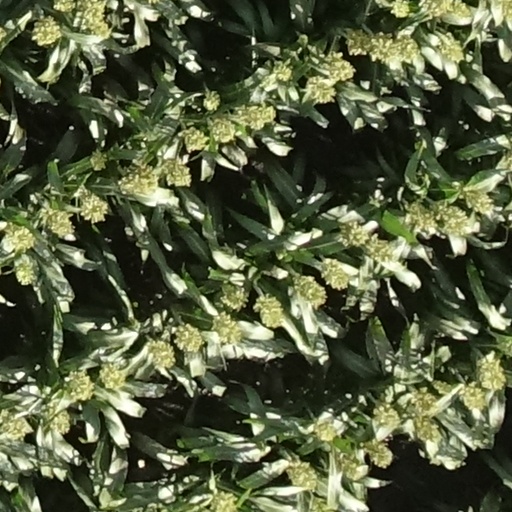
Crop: sorghum